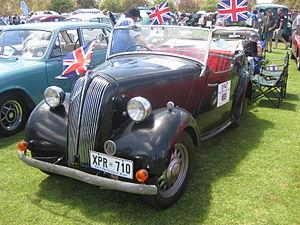
La Standard Eight est une petite voiture produite par le constructeur anglais Standard Motor Company, de 1938 à 1959.